Cubic pyramid

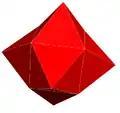
Net

In 4-dimensional geometry, the cubic pyramid is bounded by one cube on the base and 6 square pyramid cells which meet at the apex. Since a cube has a circumradius divided by edge length less than one, the square pyramids can be made with regular faces by computing the appropriate height.